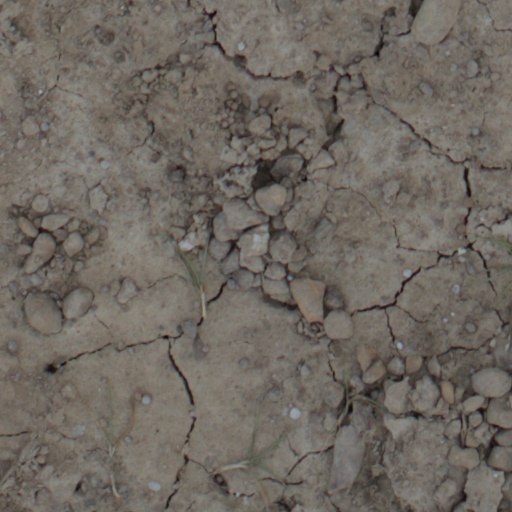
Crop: wheat